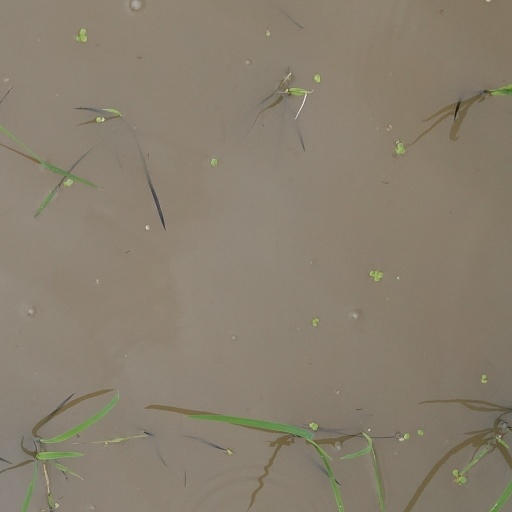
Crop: rice